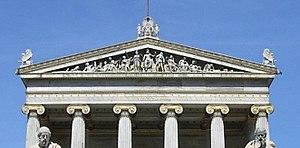
La sculpture ornementale est un terme qui désigne l'utilisation de la sculpture en ornement dans des productions architecturales: bâtiment, pont, mausolée ou de tout autre monument. La sculpture est généralement liée à la structure, et les œuvres isolées qui font partie de l'agencement original, associées à la sculpture ornementale, prennent le nom de statuaire.
L’architecture de la Grèce antique a exercé une influence considérable dans l'histoire de l'art occidental. Elle est principalement connue par ses temples et ses théâtres.